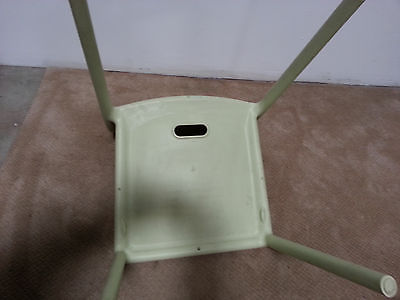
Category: chair